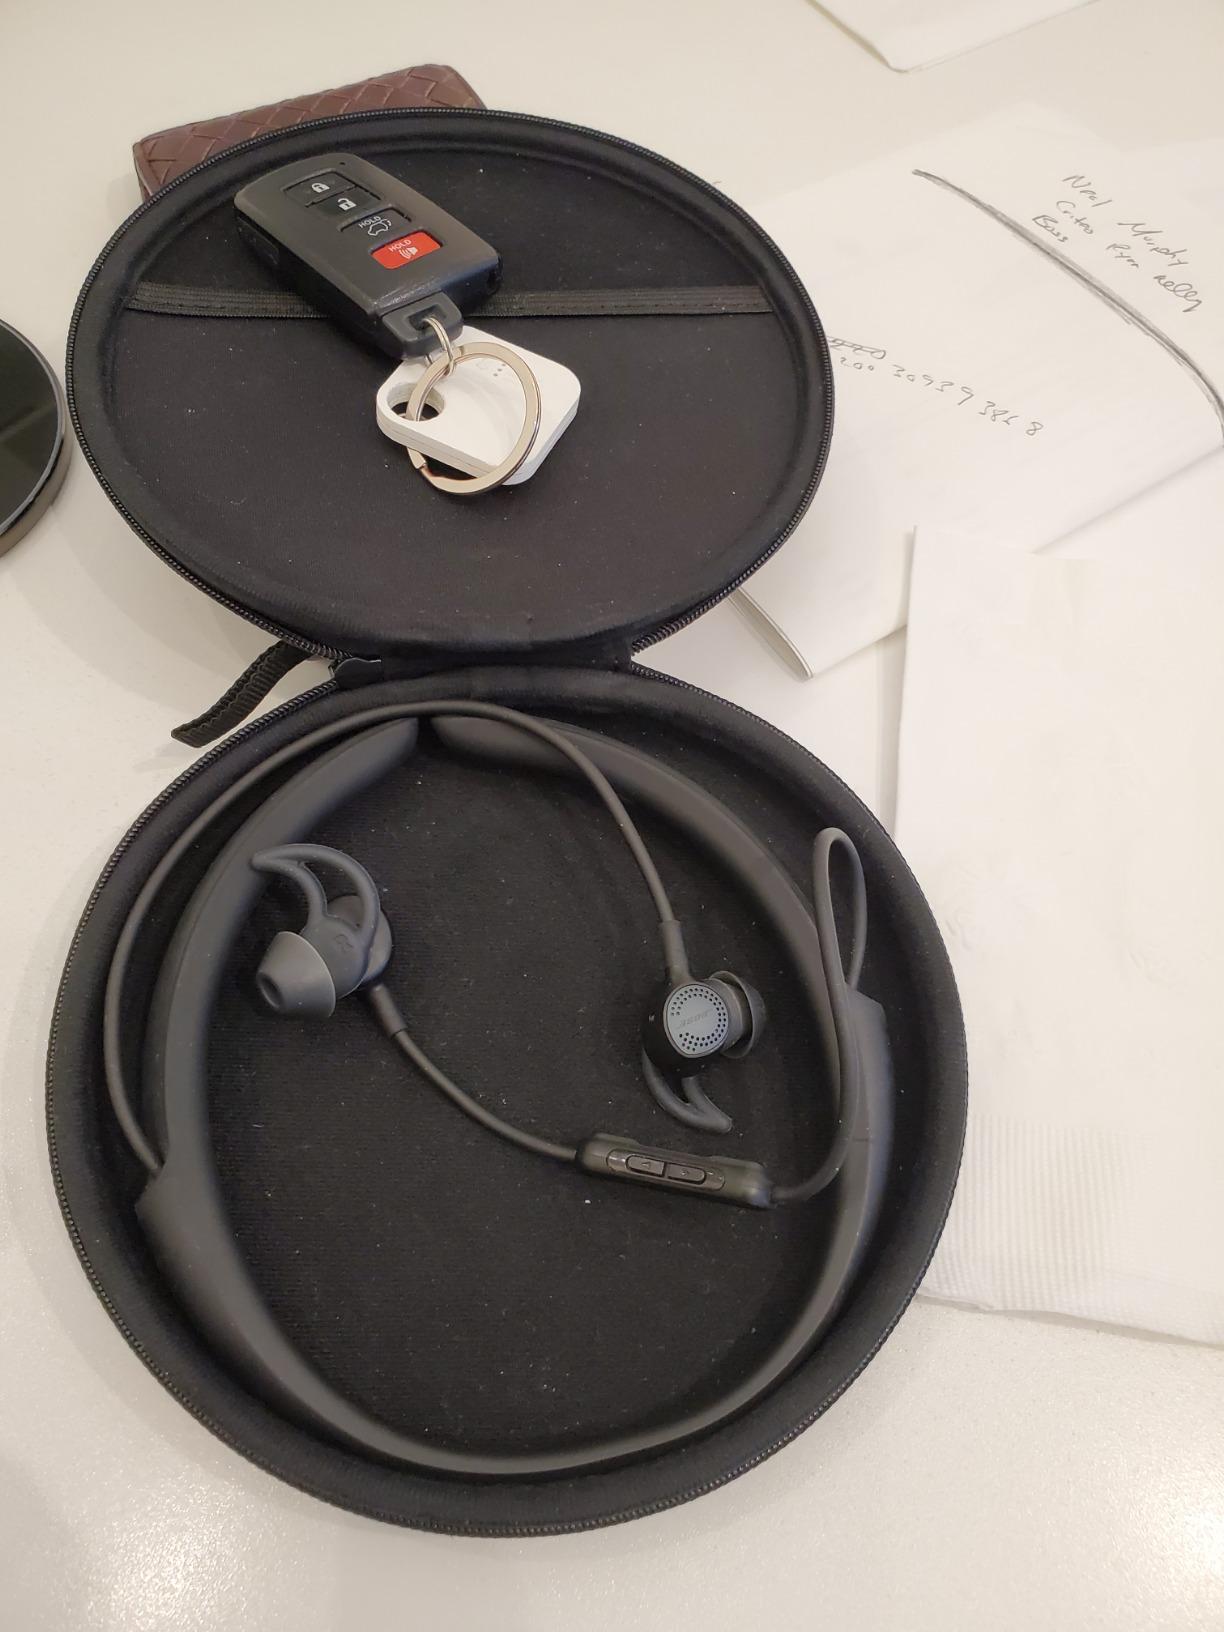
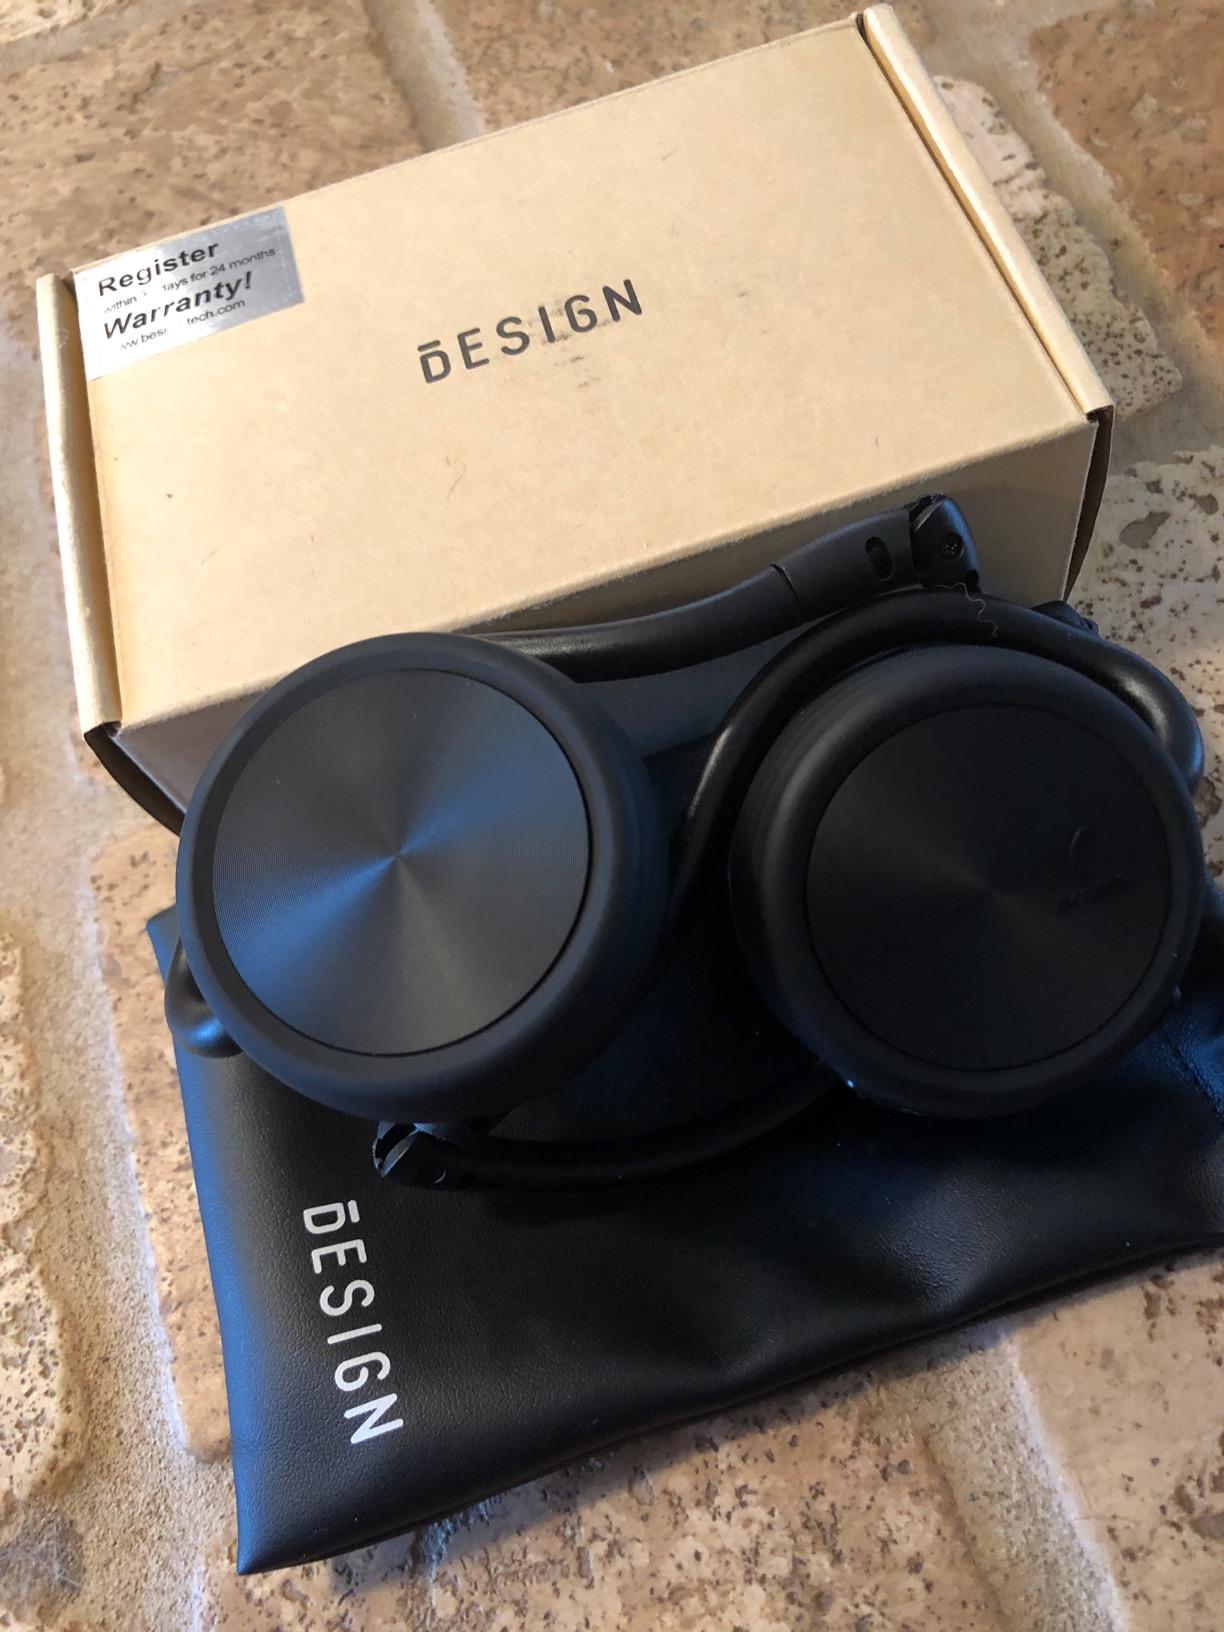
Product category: headphones
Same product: no